William de Lamberton

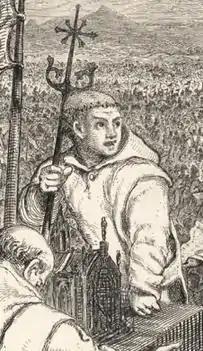

William de Lamberton, sometimes modernized as William Lamberton, (died 20 May 1328) was Bishop of St Andrews from 1297 (consecrated 1298) until his death. Lamberton is renowned for his influential role during the Scottish Wars of Independence. He campaigned for the national cause under William Wallace and later Robert the Bruce. As Bishop of St Andrews, the most powerful seat in Scotland, Bishop Lamberton along with Bishop Robert Wishart of Glasgow conducted the coronation of Robert the Bruce as King Robert I. Lamberton would go on to have a vital role in the formulation of the Declaration of the Clergy 1310 and the Declaration of Arbroath which would lead to Scottish Independence.